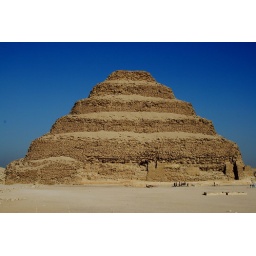
Beautiful Zoser's Step pyramid against a blue blue sky